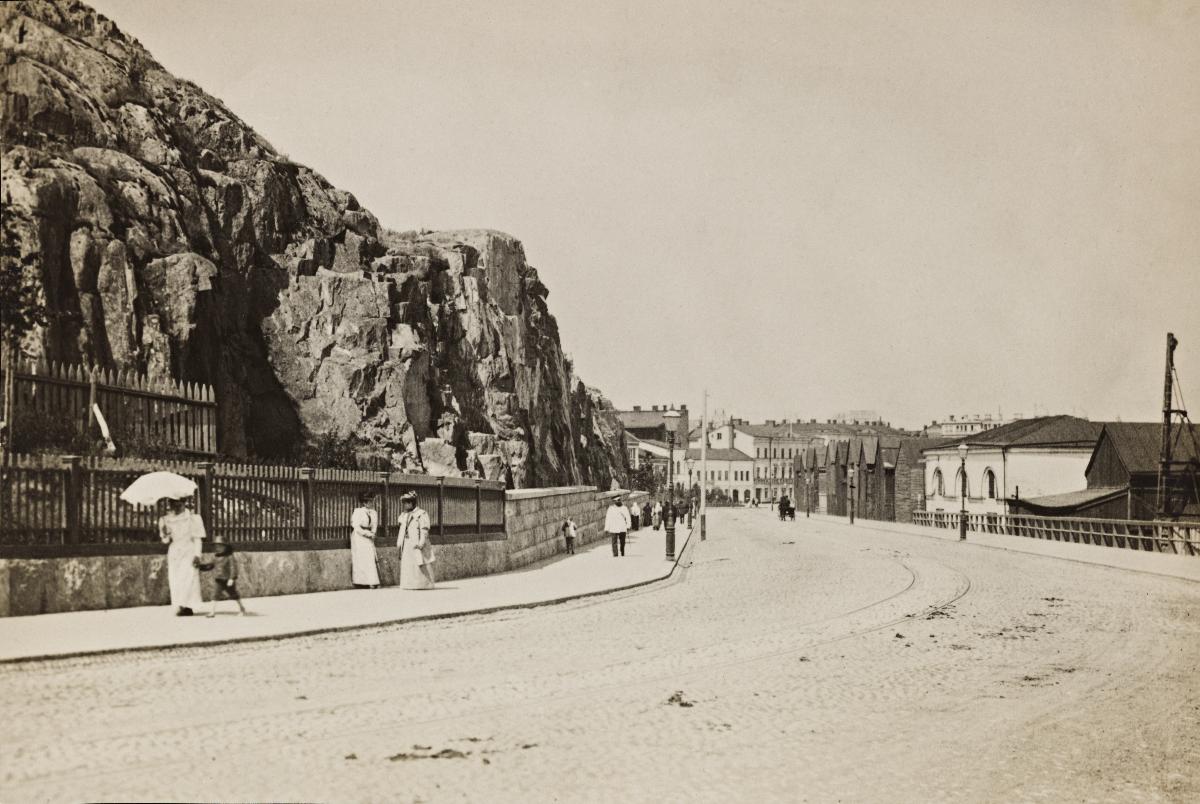
Kaupunkilaisia kävelee Saunakadulla, nykyisellä Laivasillankadulla, Ulriikaporinvuoren eli nykyisen Tähtitorninvuoren kohdalla.
sisällön kuvaus: Kaupunkilaisia kävelee Saunakadulla, nykyisellä Laivasillankadulla, Ulriikaporinvuoren eli nykyisen Tähtitorninvuoren kohdalla. Kuva on otettu keskustaan päin, taustalla näkyy Läntisen rantakadun, nykyisen Etelärannan, rakennuksia. Oikealla on Eteläsataman suolamakasiineja. Keskellä katua näkyy yksiraiteinen raitiotie. mustavalkoinen
Ajankohta: kuvausaika: noin 1891-1901
Paikka: Suomi, Uusimaa, Helsinki, Kaartinkaupunki Helsinki, Eteläranta, Suomi, Uusimaa, Helsinki, Ullanlinna Helsinki, Laivasillankatu 16
Aiheet: kalliot, kadut, kiveykset (tienpäällysteet), raitiotiet, kivimuurit, lankkuaidat, makasiinit (varastorakennukset), kivirakennukset, puurakennukset, asuinrakennukset, liikerakennukset, katulyhdyt, naiset, leningit, päivänvarjot, pojat (ikäryhmät), sotilaat, jalkakäytävät, kaupunkimaisema, rocks (landforms), streets, tramways, stone buildings, wooden buildings, residential buildings, business buildings, women, gowns, parasols, boys, soldiers, pavements, klippor, gator, spårvägar, stenbyggnader, träbyggnader, bostadshus, affärsbyggnader, kvinnor, klänningar, parasoll, pojkar, soldater, trottoarer